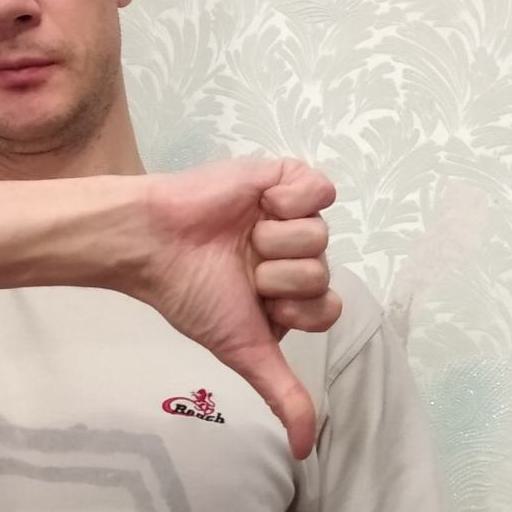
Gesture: dislike